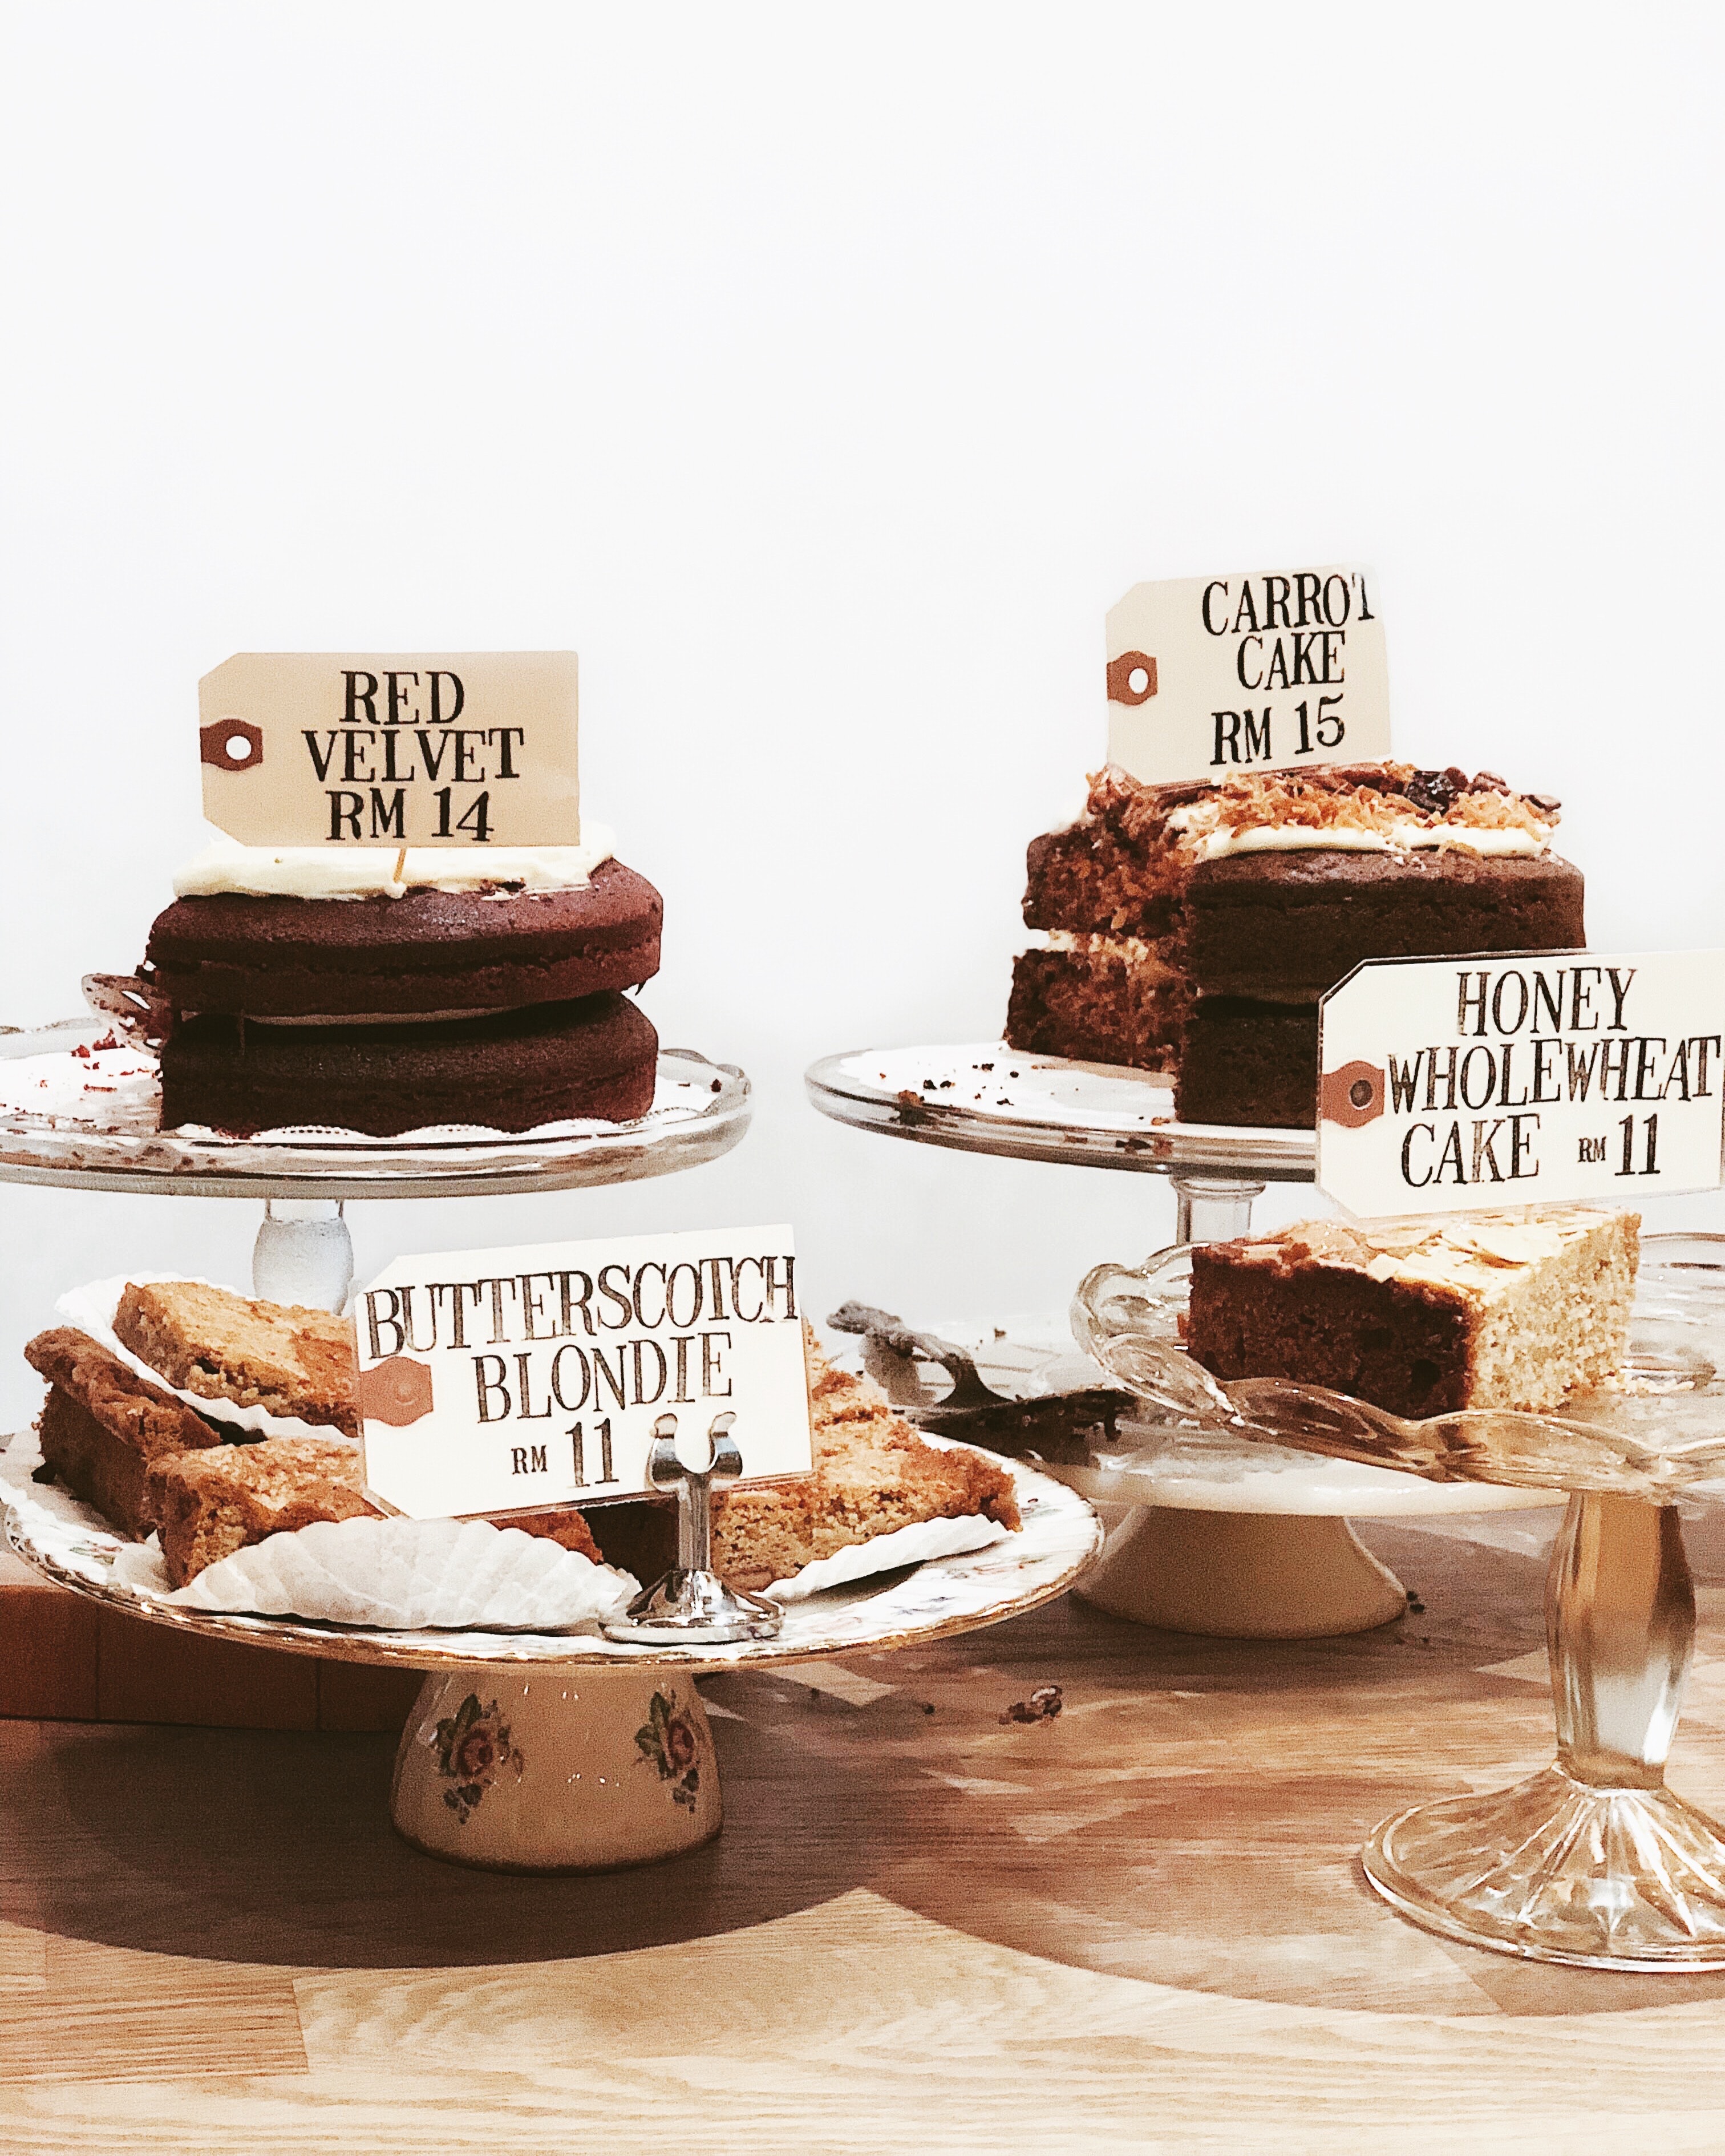
cake, food, chocolate cake, dessert, chocolate brownie, torte, sachertorte, buttercream, baked goods, fudge, chocolate, cuisine, icing, baking, sweetness, wedding cake, ganache, dish, snack cake, cake decorating, pastry, snack, bakery, Bake sale